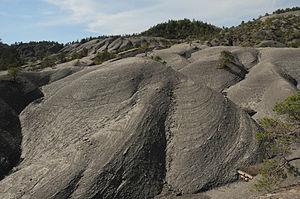
Adret de l'Escure marnes noires
L'Oxfordien est le premier étage stratigraphique du Jurassique supérieur. Il s'étend de -163,5 ±1.0 à -157,3 ±1.0 millions d'années. Sa durée est d'environ 6 millions d'années.
L’adret est l'ensemble des versants d’une vallée de montagne qui bénéficient de la plus longue exposition au soleil. Le versant opposé, moins ensoleillé et plus froid, est l'ubac.